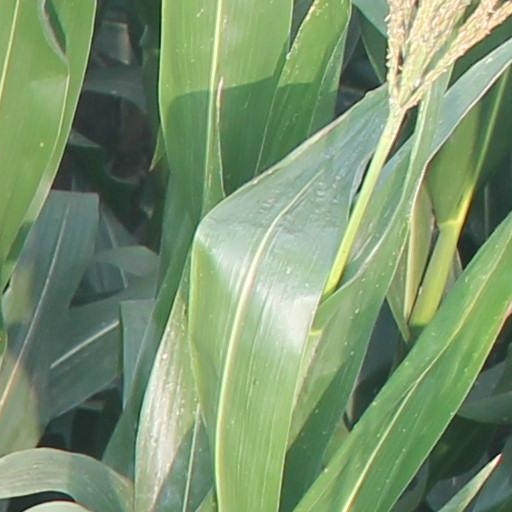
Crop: maize; corn